Albina Deriugina

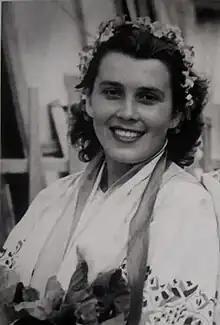
Deriugina in her youth

Albina Nikolaevna Deriugina (16 March 1932 – 29 March 2023) was a Soviet and Ukrainian rhythmic gymnastics coach. She trained her daughter Irina Deriugina to Olympic success and the two then became a very successful coaching team. She was made a Hero of Ukraine in 2002.